John James McCook

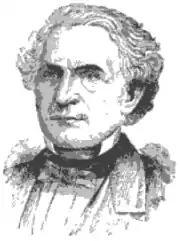

John James McCook (February 21, 1806 – October 11, 1865), was a patriarch of the Fighting McCooks, one of the most prolific families in United States Army history. Five of his sons became prominent soldiers, chaplains, or sailors, as well as eight of his nephews.